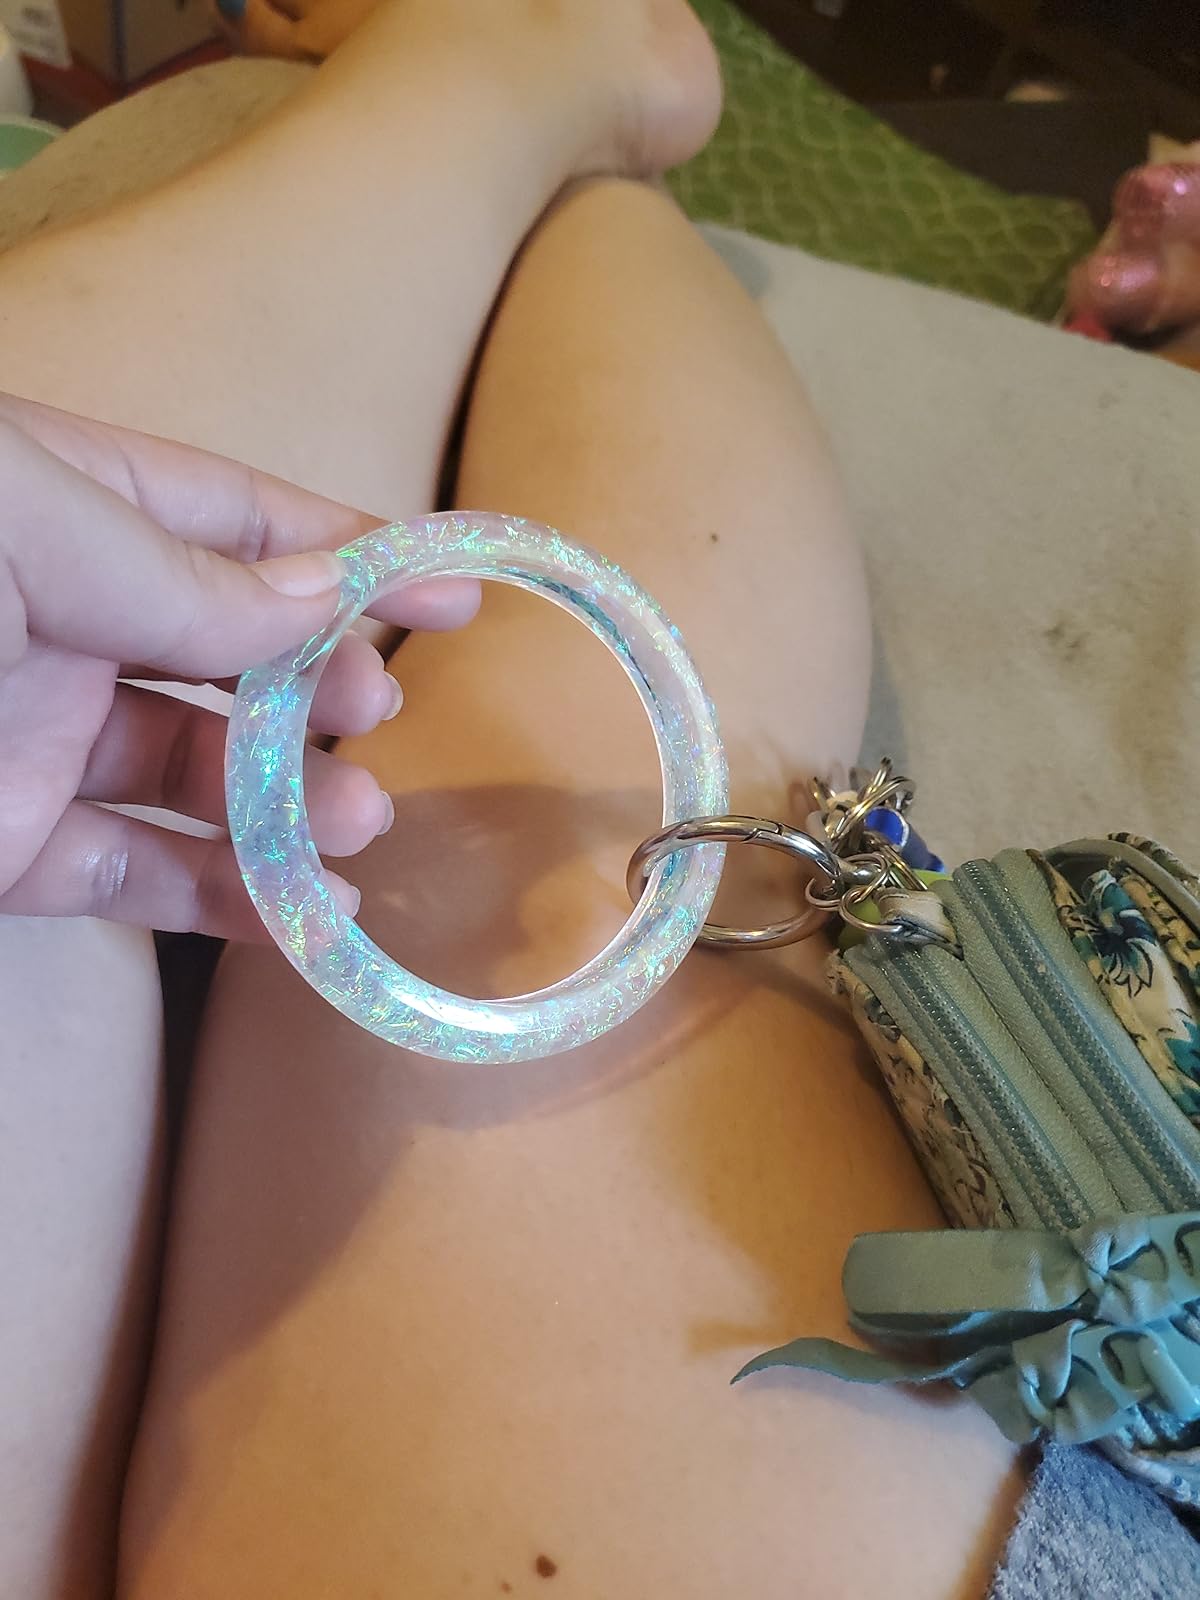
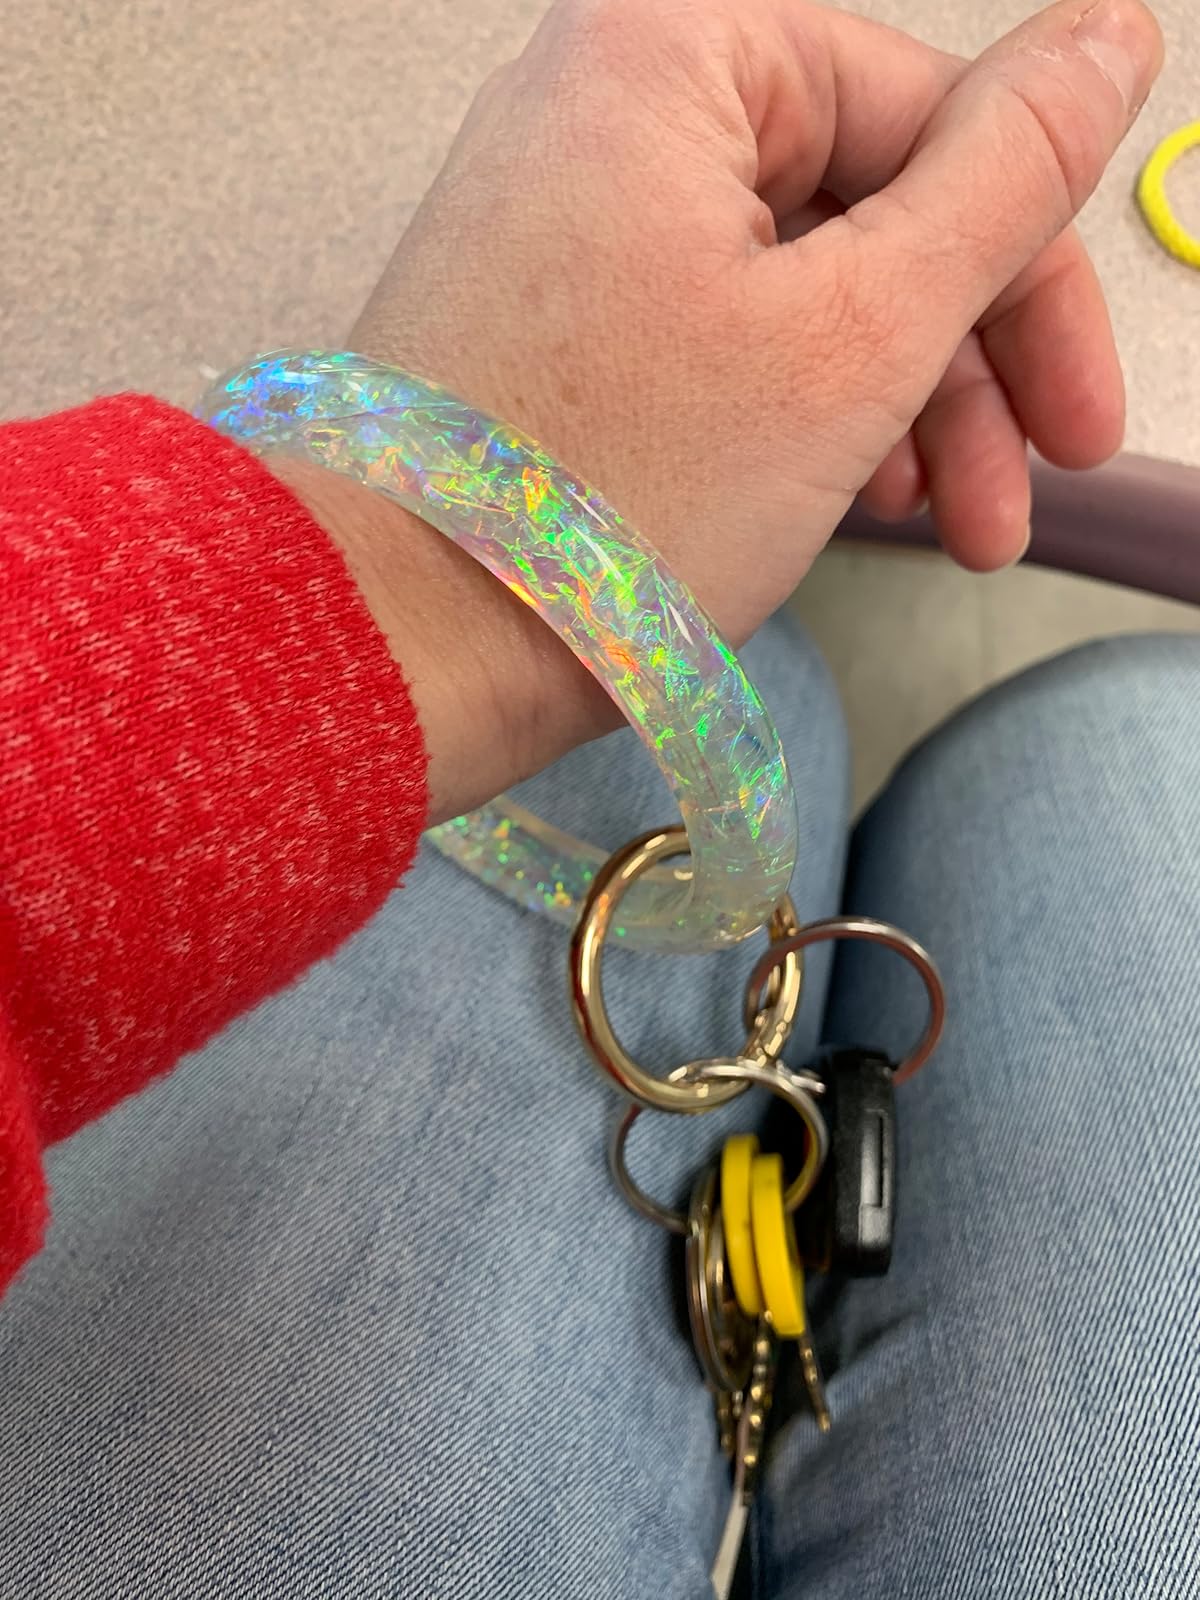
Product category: accessories_keychain
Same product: yes